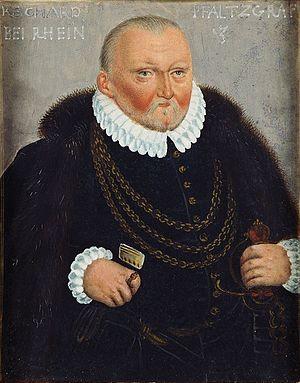
Richard de Palatinat-Simmern était le comte Palatin du Rhin de Simmern-Sponheim de 1569 jusqu'en 1598.